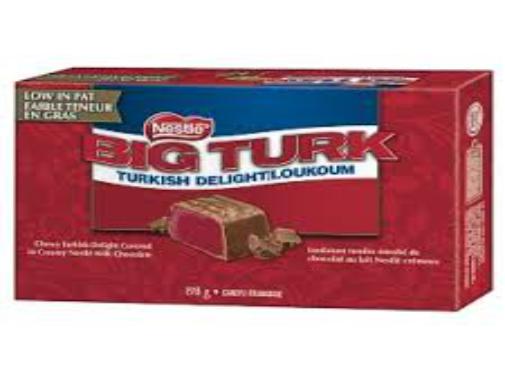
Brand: Big Turk
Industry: Food